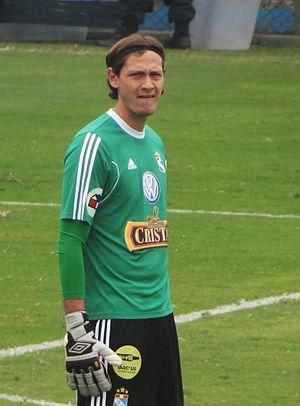
Diego Alonso Penny Valdez est un footballeur péruvien qui joue au poste de gardien de but.